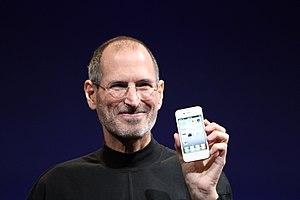
L'iPhone 4 est un smartphone, modèle de la 4ᵉ génération d'iPhone de la marque Apple. Il suit l'iPhone 3GS et précède l'iPhone 4S. À la suite d'un certain nombre de fuites, l'appareil est dévoilé pour la première fois le 7 juin 2010 lors de la conférence d'Apple à San Francisco avant sa mise en vente le 24 juin 2010 aux États-Unis, au Royaume-Uni, en France, en Allemagne et au Japon puis plus tard dans le reste du monde.